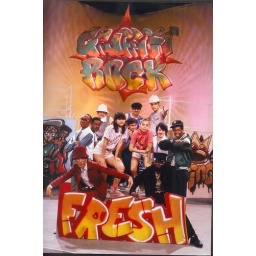
See only guy in left front with red hat and red suit.